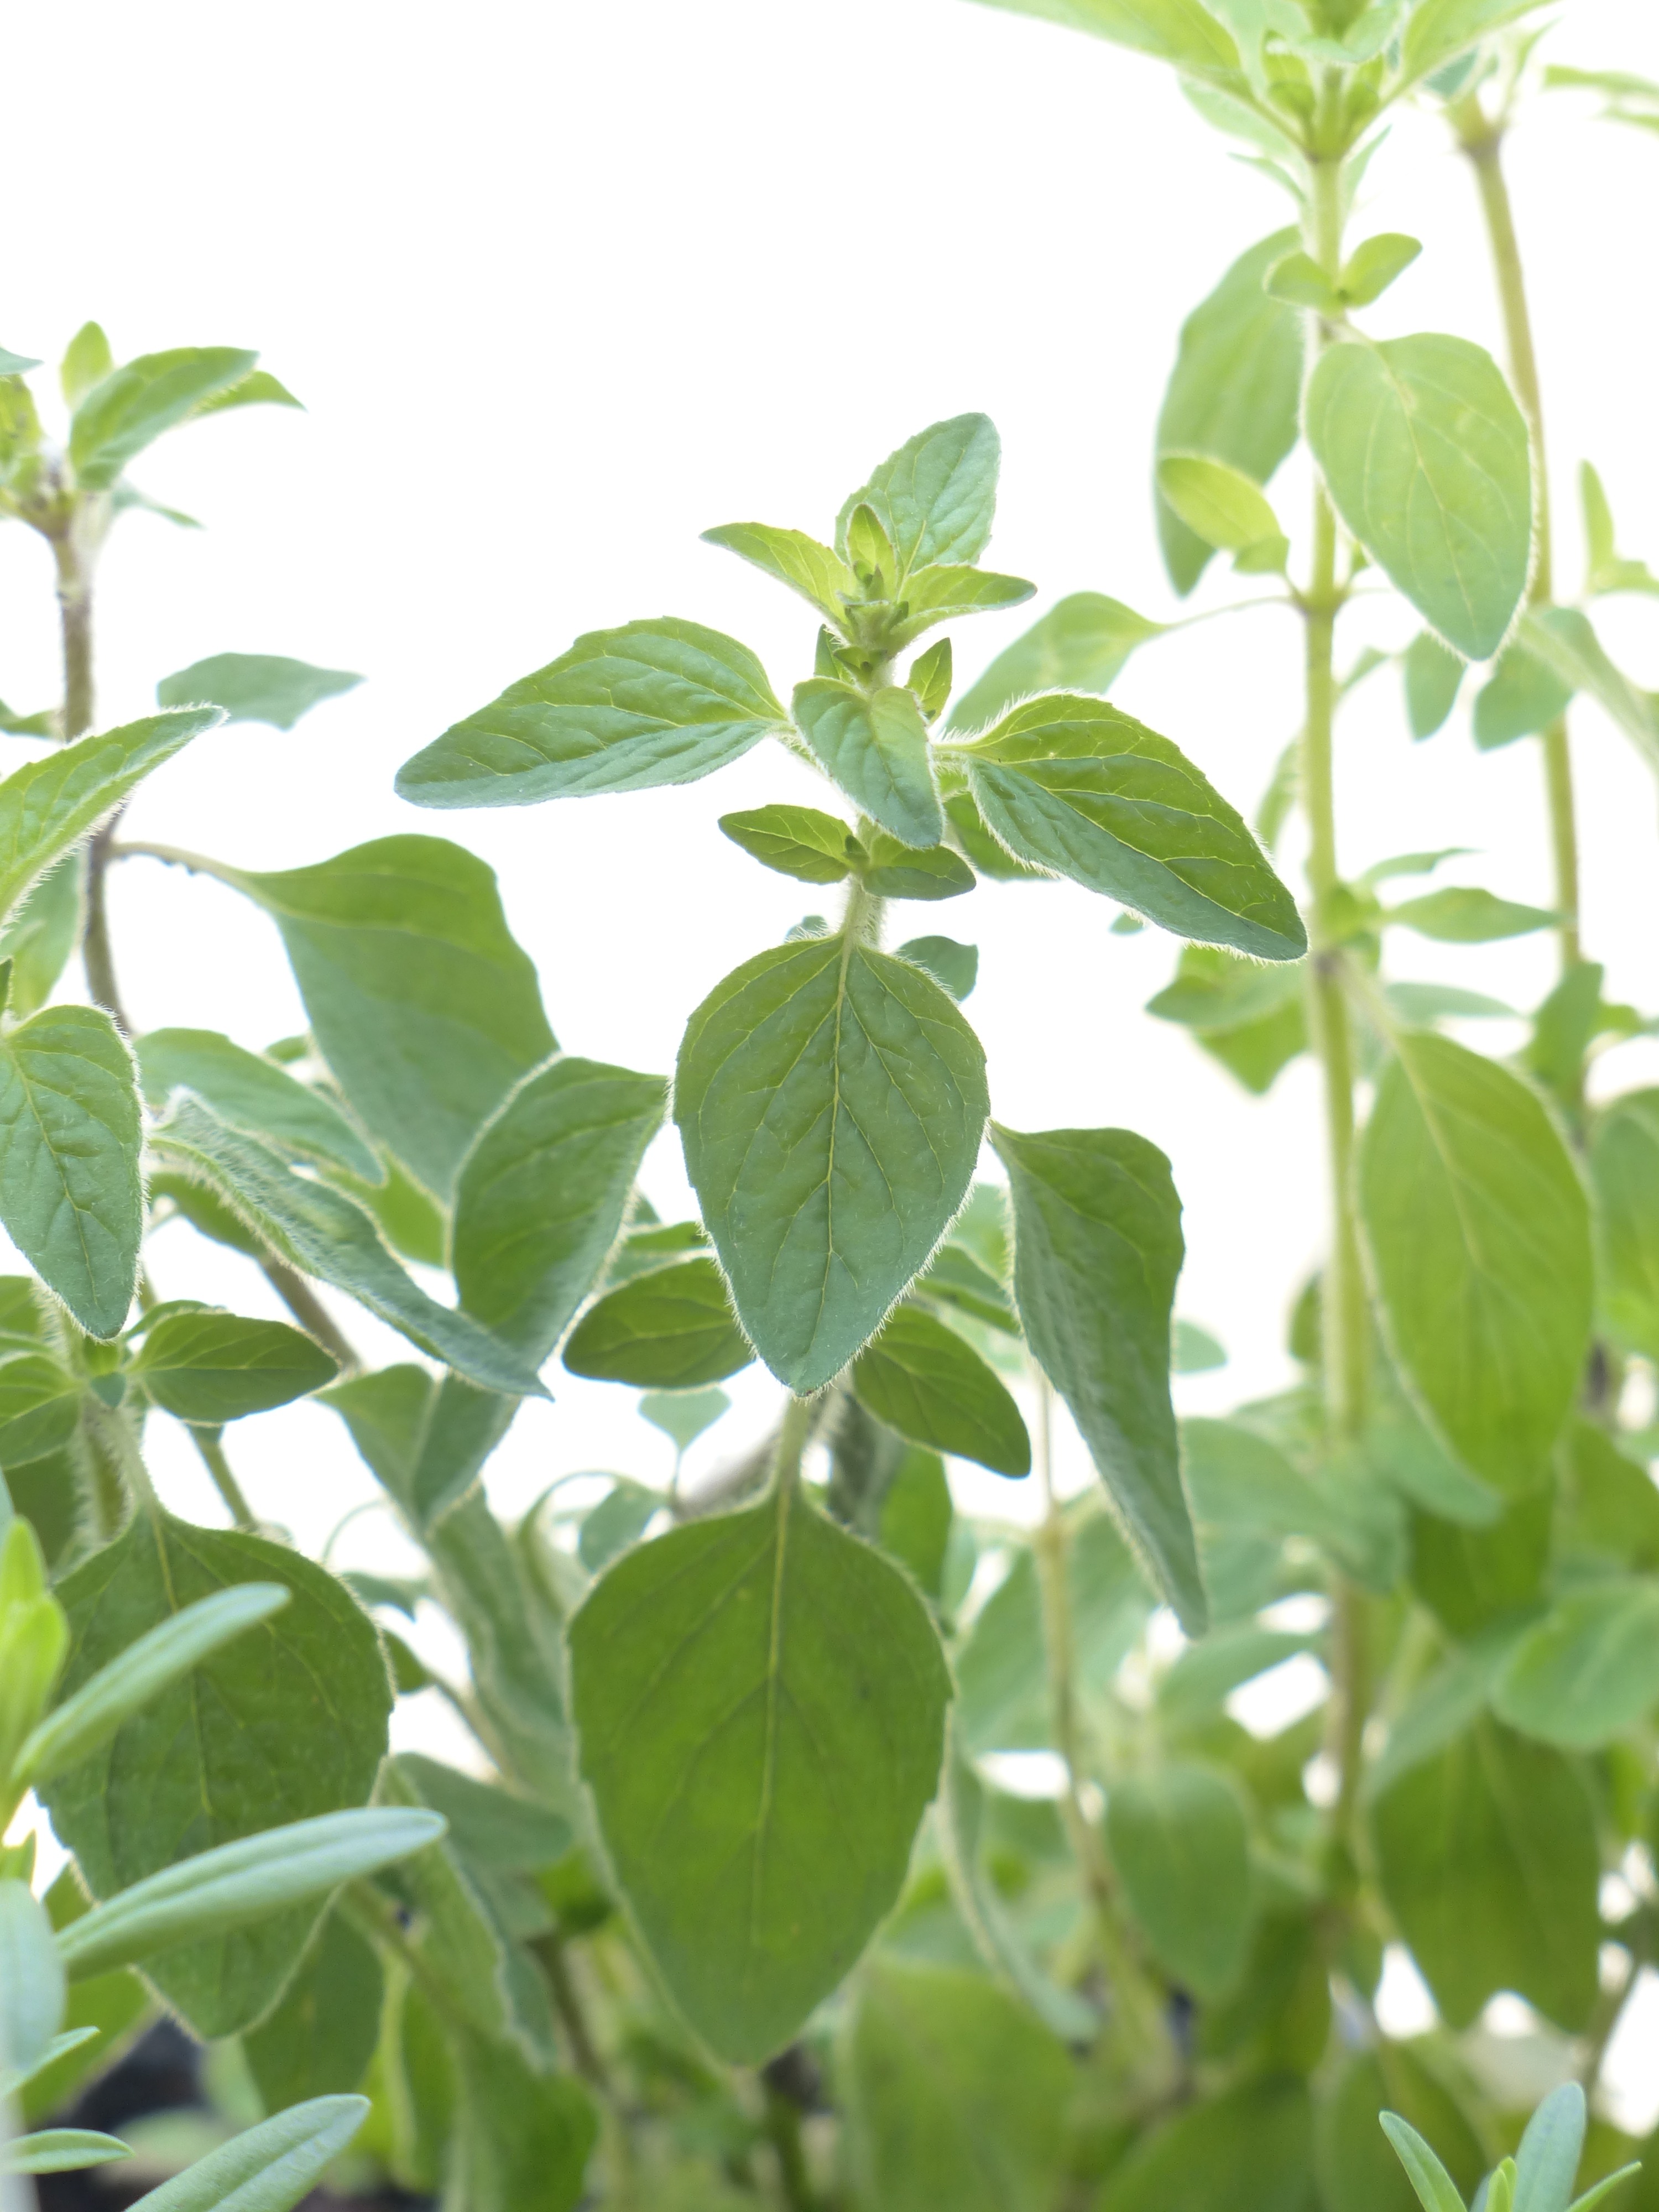
plant, leaf, flower, food, spice, herb, produce, vegetable, crop, oregano, medicinal plant, kitchen spice, kitchen herb, cure, flowering plant, lamiaceae, medicinal herb, wild marjoram, origanum vulgare, annual plant, land plant, dost, dorst, real roxanne, meaner dost, joyfully